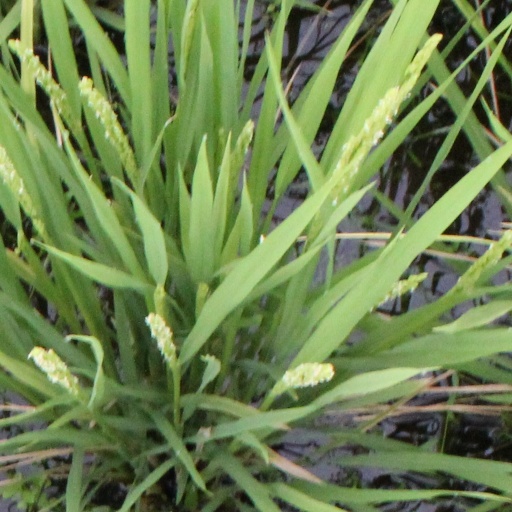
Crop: rice